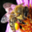
Label: bee